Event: Nepal Earthquake
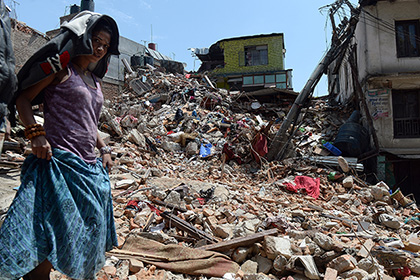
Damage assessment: damage